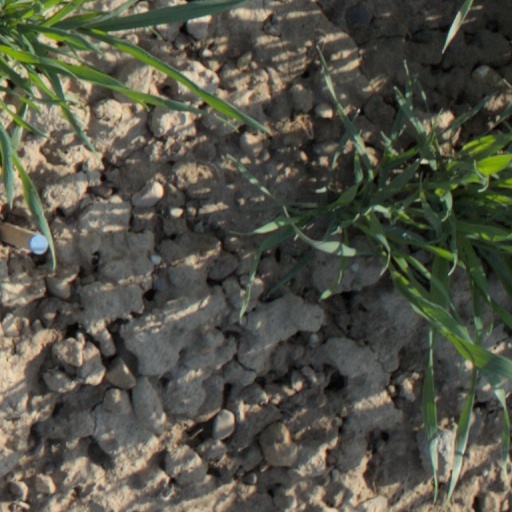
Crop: wheat